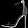
Label: Sandal